Tretower Castle

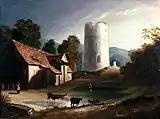
Tretower about 1820 by Henry Gastineau

Tretower was founded as a motte and bailey castle by Picard, a follower of Bernard de Neufmarché. Probably around 1150, Picard's son, Roger Picard I, replaced the motte with a shell keep. By about 1230 a tall cylindrical keep was added to the inside of the shell keep, possibly by his great-grandson, Roger Picard II, and the space between was roofed over. At this time the earlier bailey was walled in stone and provided with cylindrical corner towers. In the early 14th century residential buildings were constructed away from the original fortifications forming today's Tretower Court. Over time the lords of Tretower favoured the more luxurious Court and the castle fell into disuse.